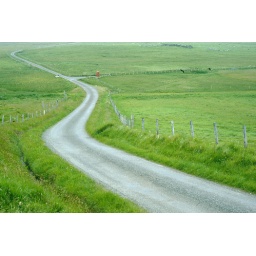
red in the green